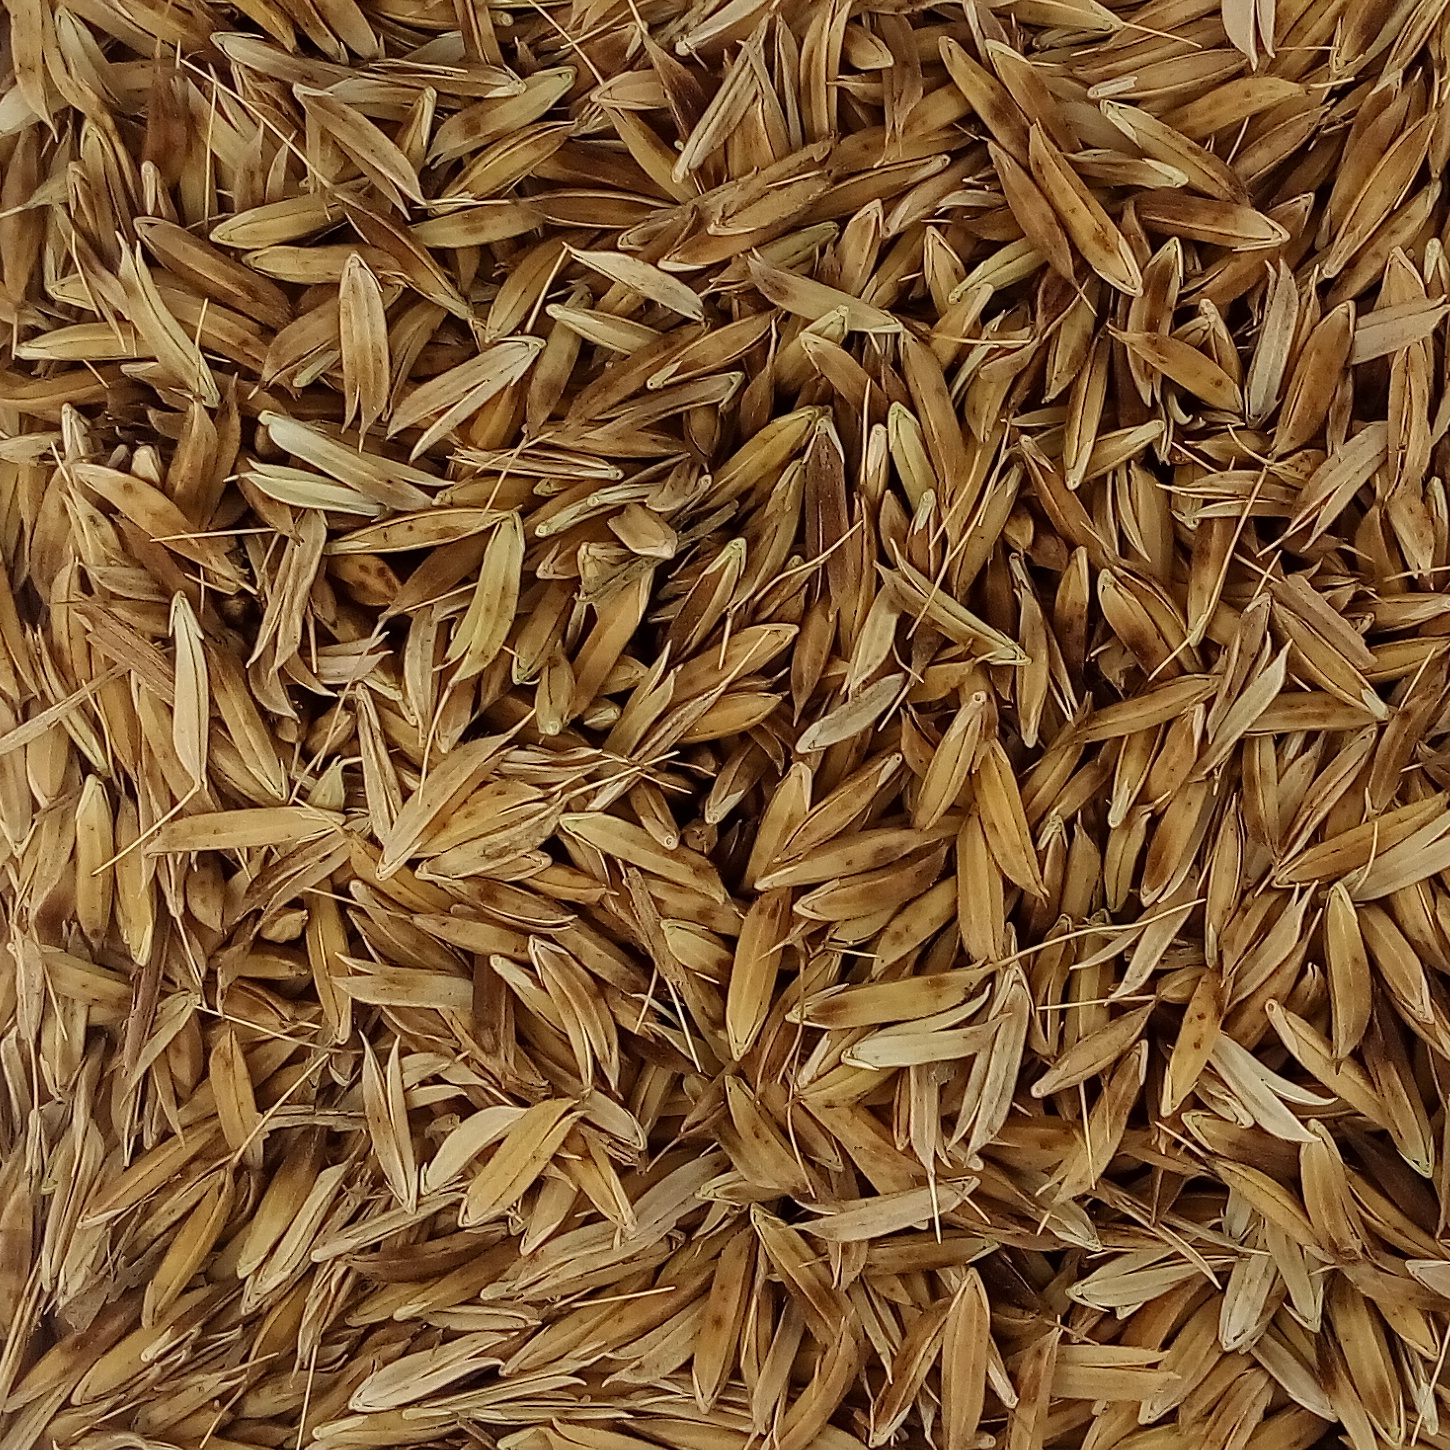
Rice seed variety: DHBT_3